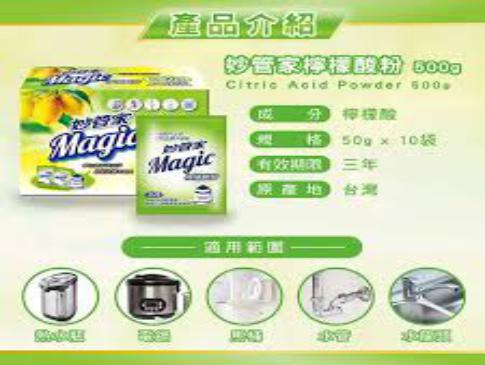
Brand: magicamah
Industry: Necessities